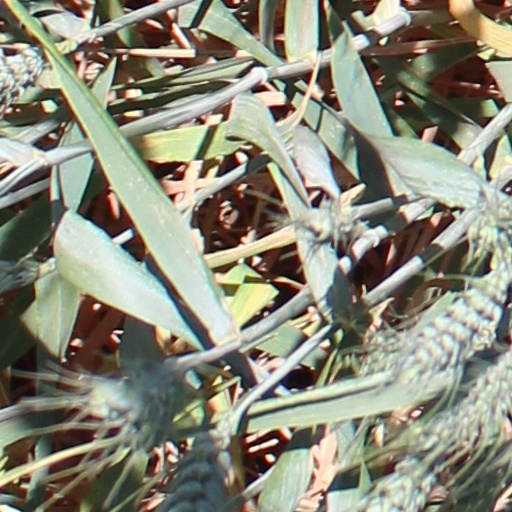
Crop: wheat